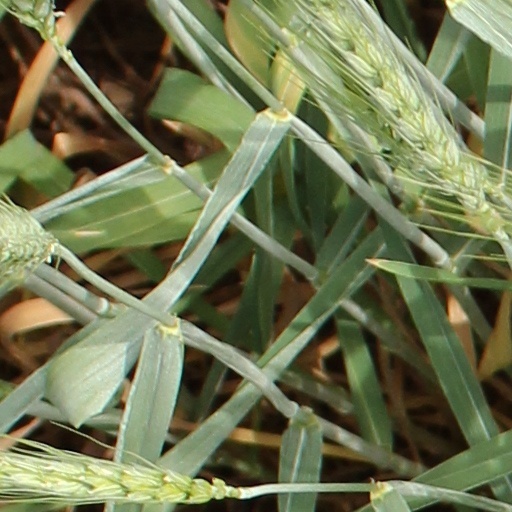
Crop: wheat